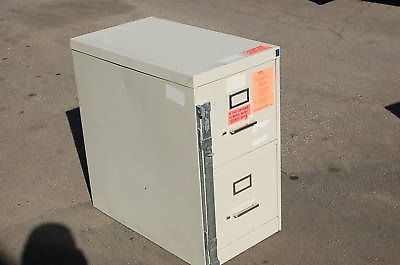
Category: cabinet